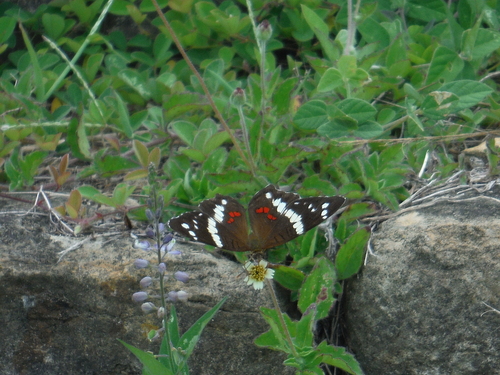
Scientific name: Anartia fatima
Common name: Banded peacock
Family: Nymphalidae
Order: Lepidoptera
Pollinator type: Primary pollinator
Habitat: Open areas and gardens
Geographic range: South America
Conservation status: Least Concern